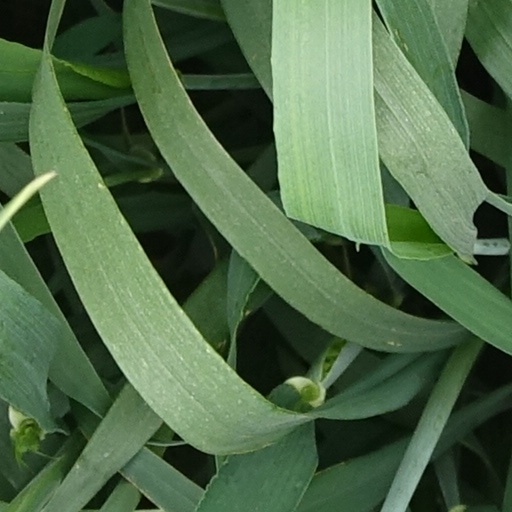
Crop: wheat